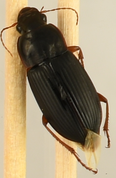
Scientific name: Harpalus pensylvanicus
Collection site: Blandy Experimental Farm NEON (BLAN), plot BLAN_002